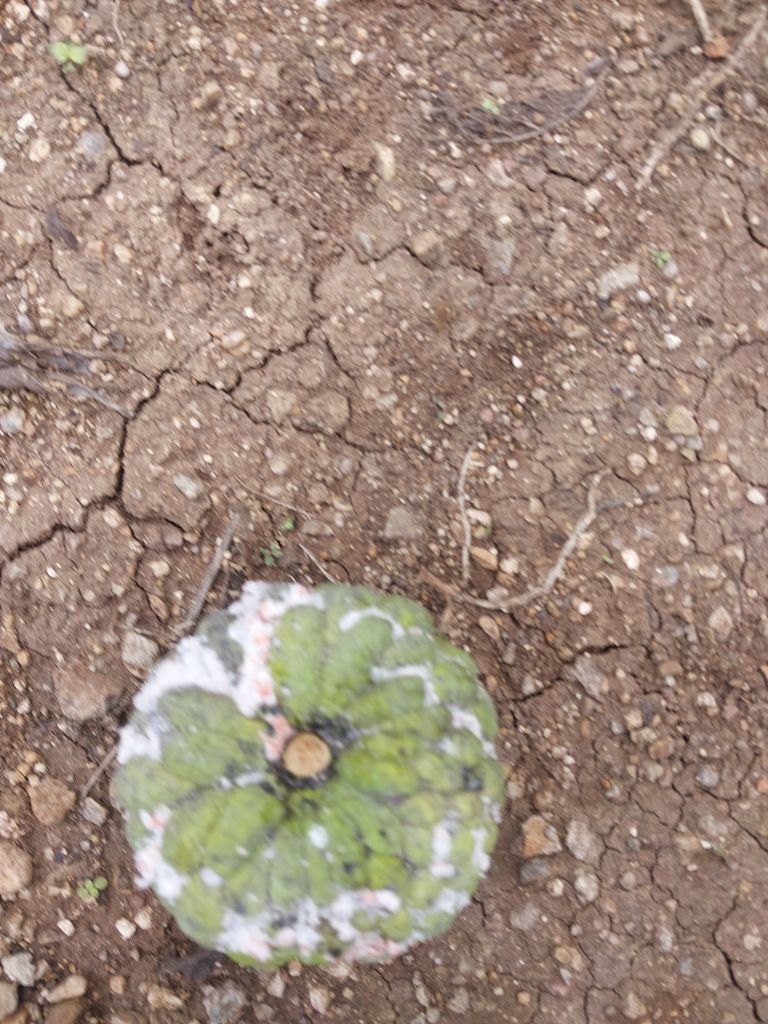
Disease label: Mealy Bug